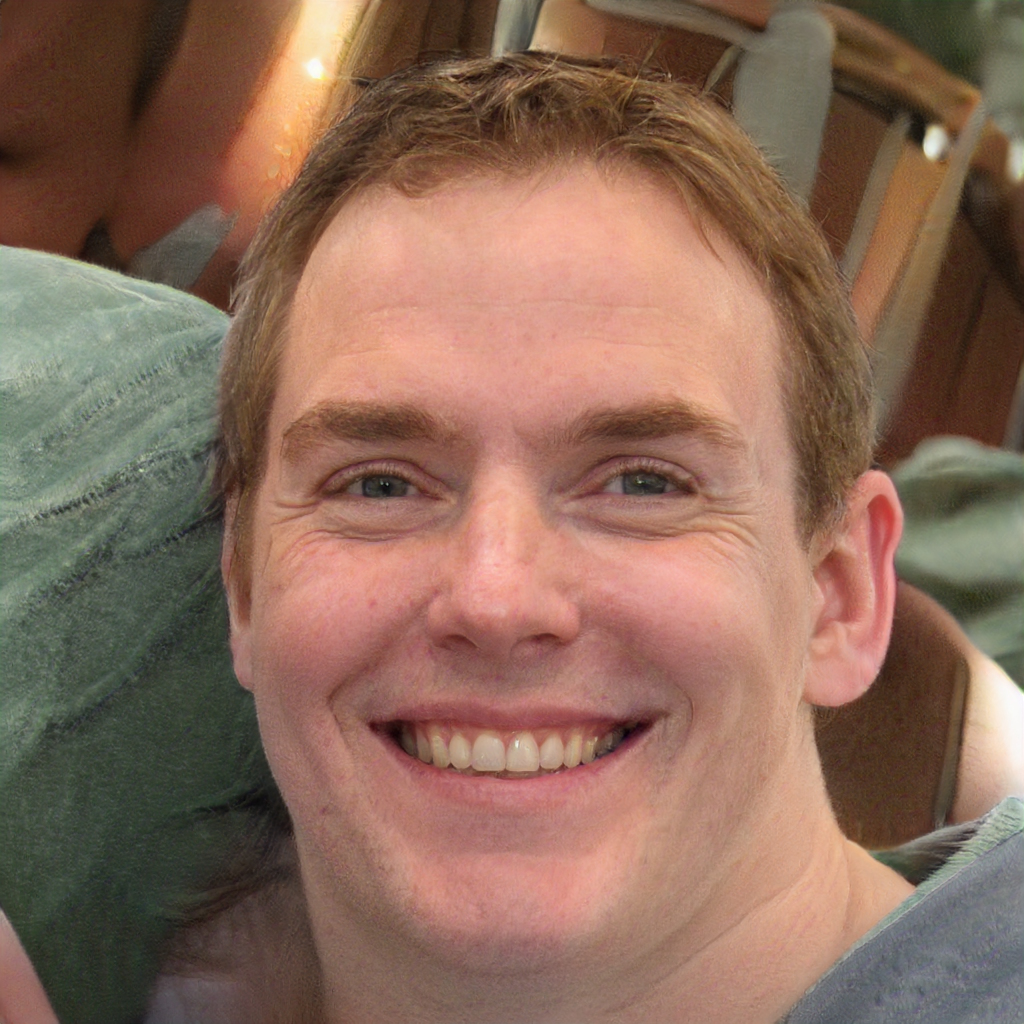
Gender: Male